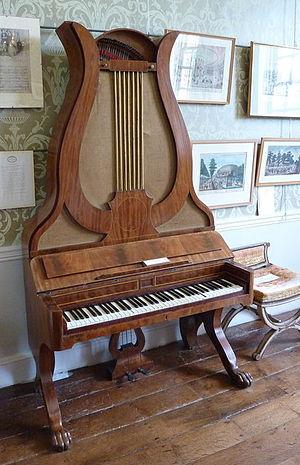
Finchcocks est un ancien manoir géorgien situé à Goudhurst, dans le Kent. Pendant 45 ans, il abrite un grand musée convivial d'instruments à clavier historiques, présentant une collection de clavecins, clavicordes, pianoforte, pianos carrés, orgues et autres instruments de musique. Le musée est dirigé par les propriétaires de la maison, Richard et Katrina Burnett. Il appartient ensuite à Neil et Harriet Nichols qui l'utilisent comme une maison familiale et un lieu pour des cours et des retraites de piano résidentielles.